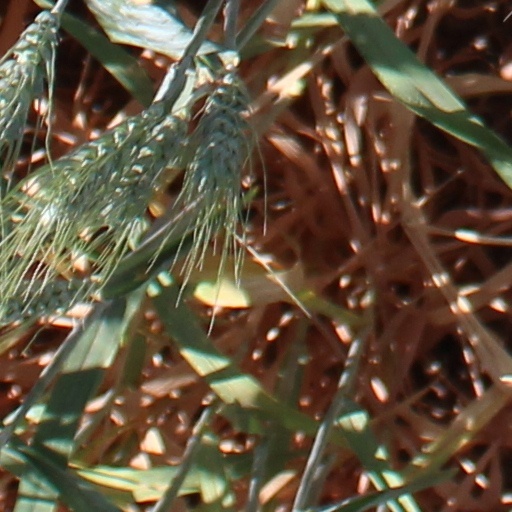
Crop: wheat